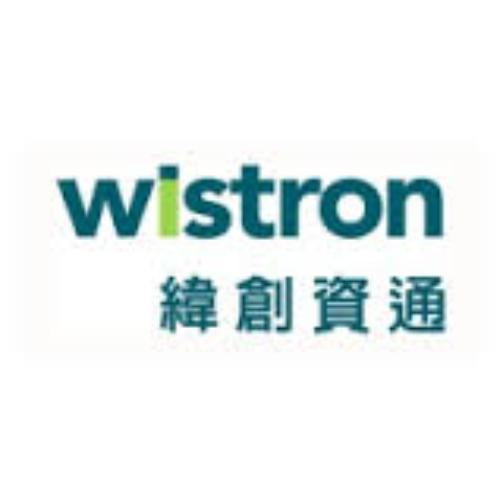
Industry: Others